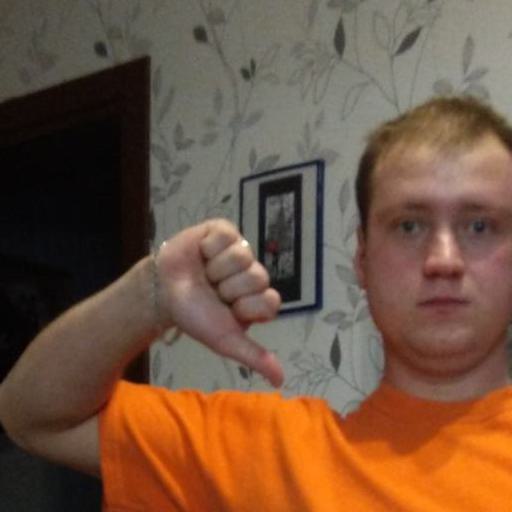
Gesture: dislike